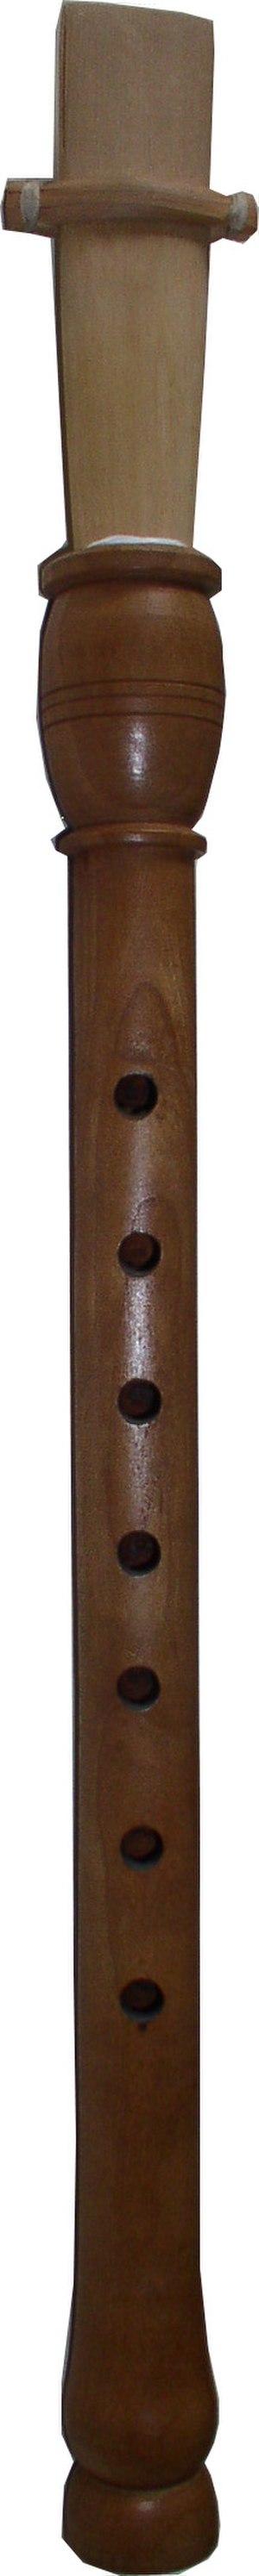
La musique arménienne est un mélange de musique folklorique, avec l'emblématique duduk, et de musique sacrée. Par ailleurs, le jazz arménien, internationalement reconnu de nos jours, est apparu dès les années 1930. Depuis l'indépendance du pays en 1991, les styles de musique occidentaux ont essaimé. Durant toute son histoire, elle a tantôt subi les influences tantôt influencé celle des pays voisins, avec les musiques arabe, turque, iranienne et russe.